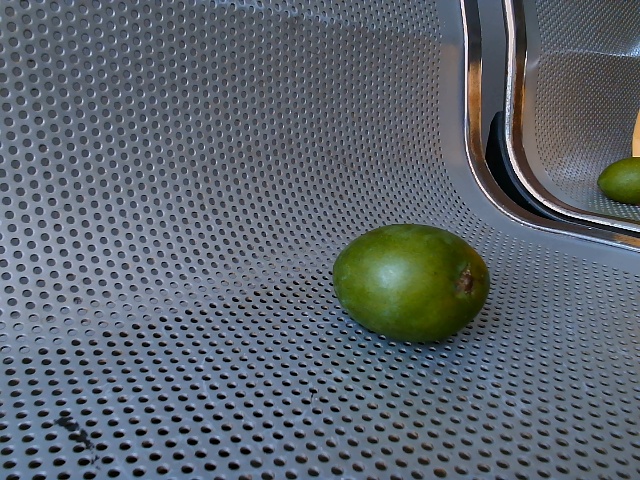
Label: Raw_Mango